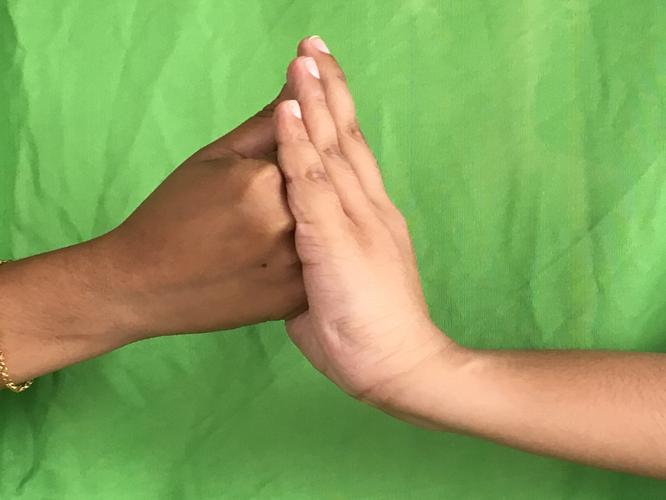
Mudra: Shanka
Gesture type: double_hand